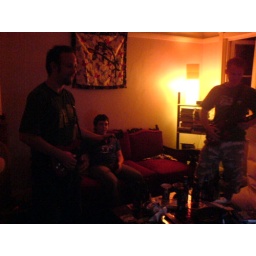
garth brought his guitar around and we rocked the lounge room